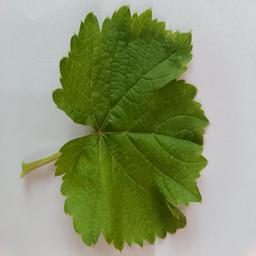
Label: Healthy Leaves